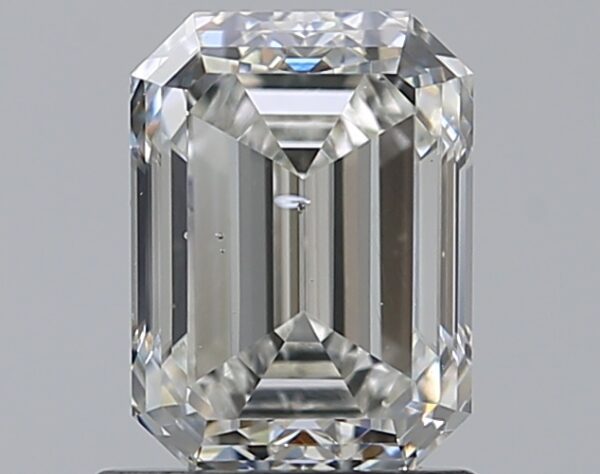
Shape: emerald
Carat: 1.19
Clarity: SI1
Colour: G
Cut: VG
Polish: EX
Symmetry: VG
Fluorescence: ST
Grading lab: GIA
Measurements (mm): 6.88 x 5.1 x 3.53